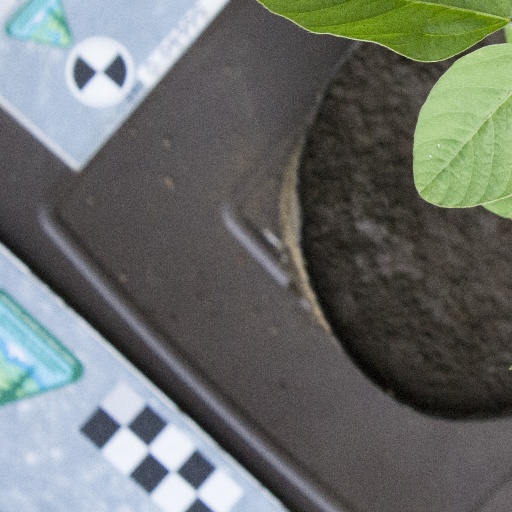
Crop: soybean